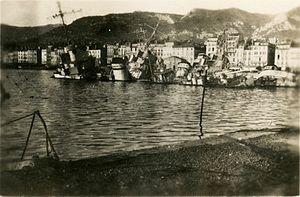
Vue du sabordement de la Flotte à Toulon le 28 novembre 1942.
1942 est une année commune commençant un jeudi.